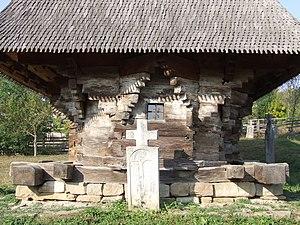
Hida est une commune roumaine du județ de Sălaj, dans la région historique de Transylvanie et dans la région de développement du Nord-ouest.